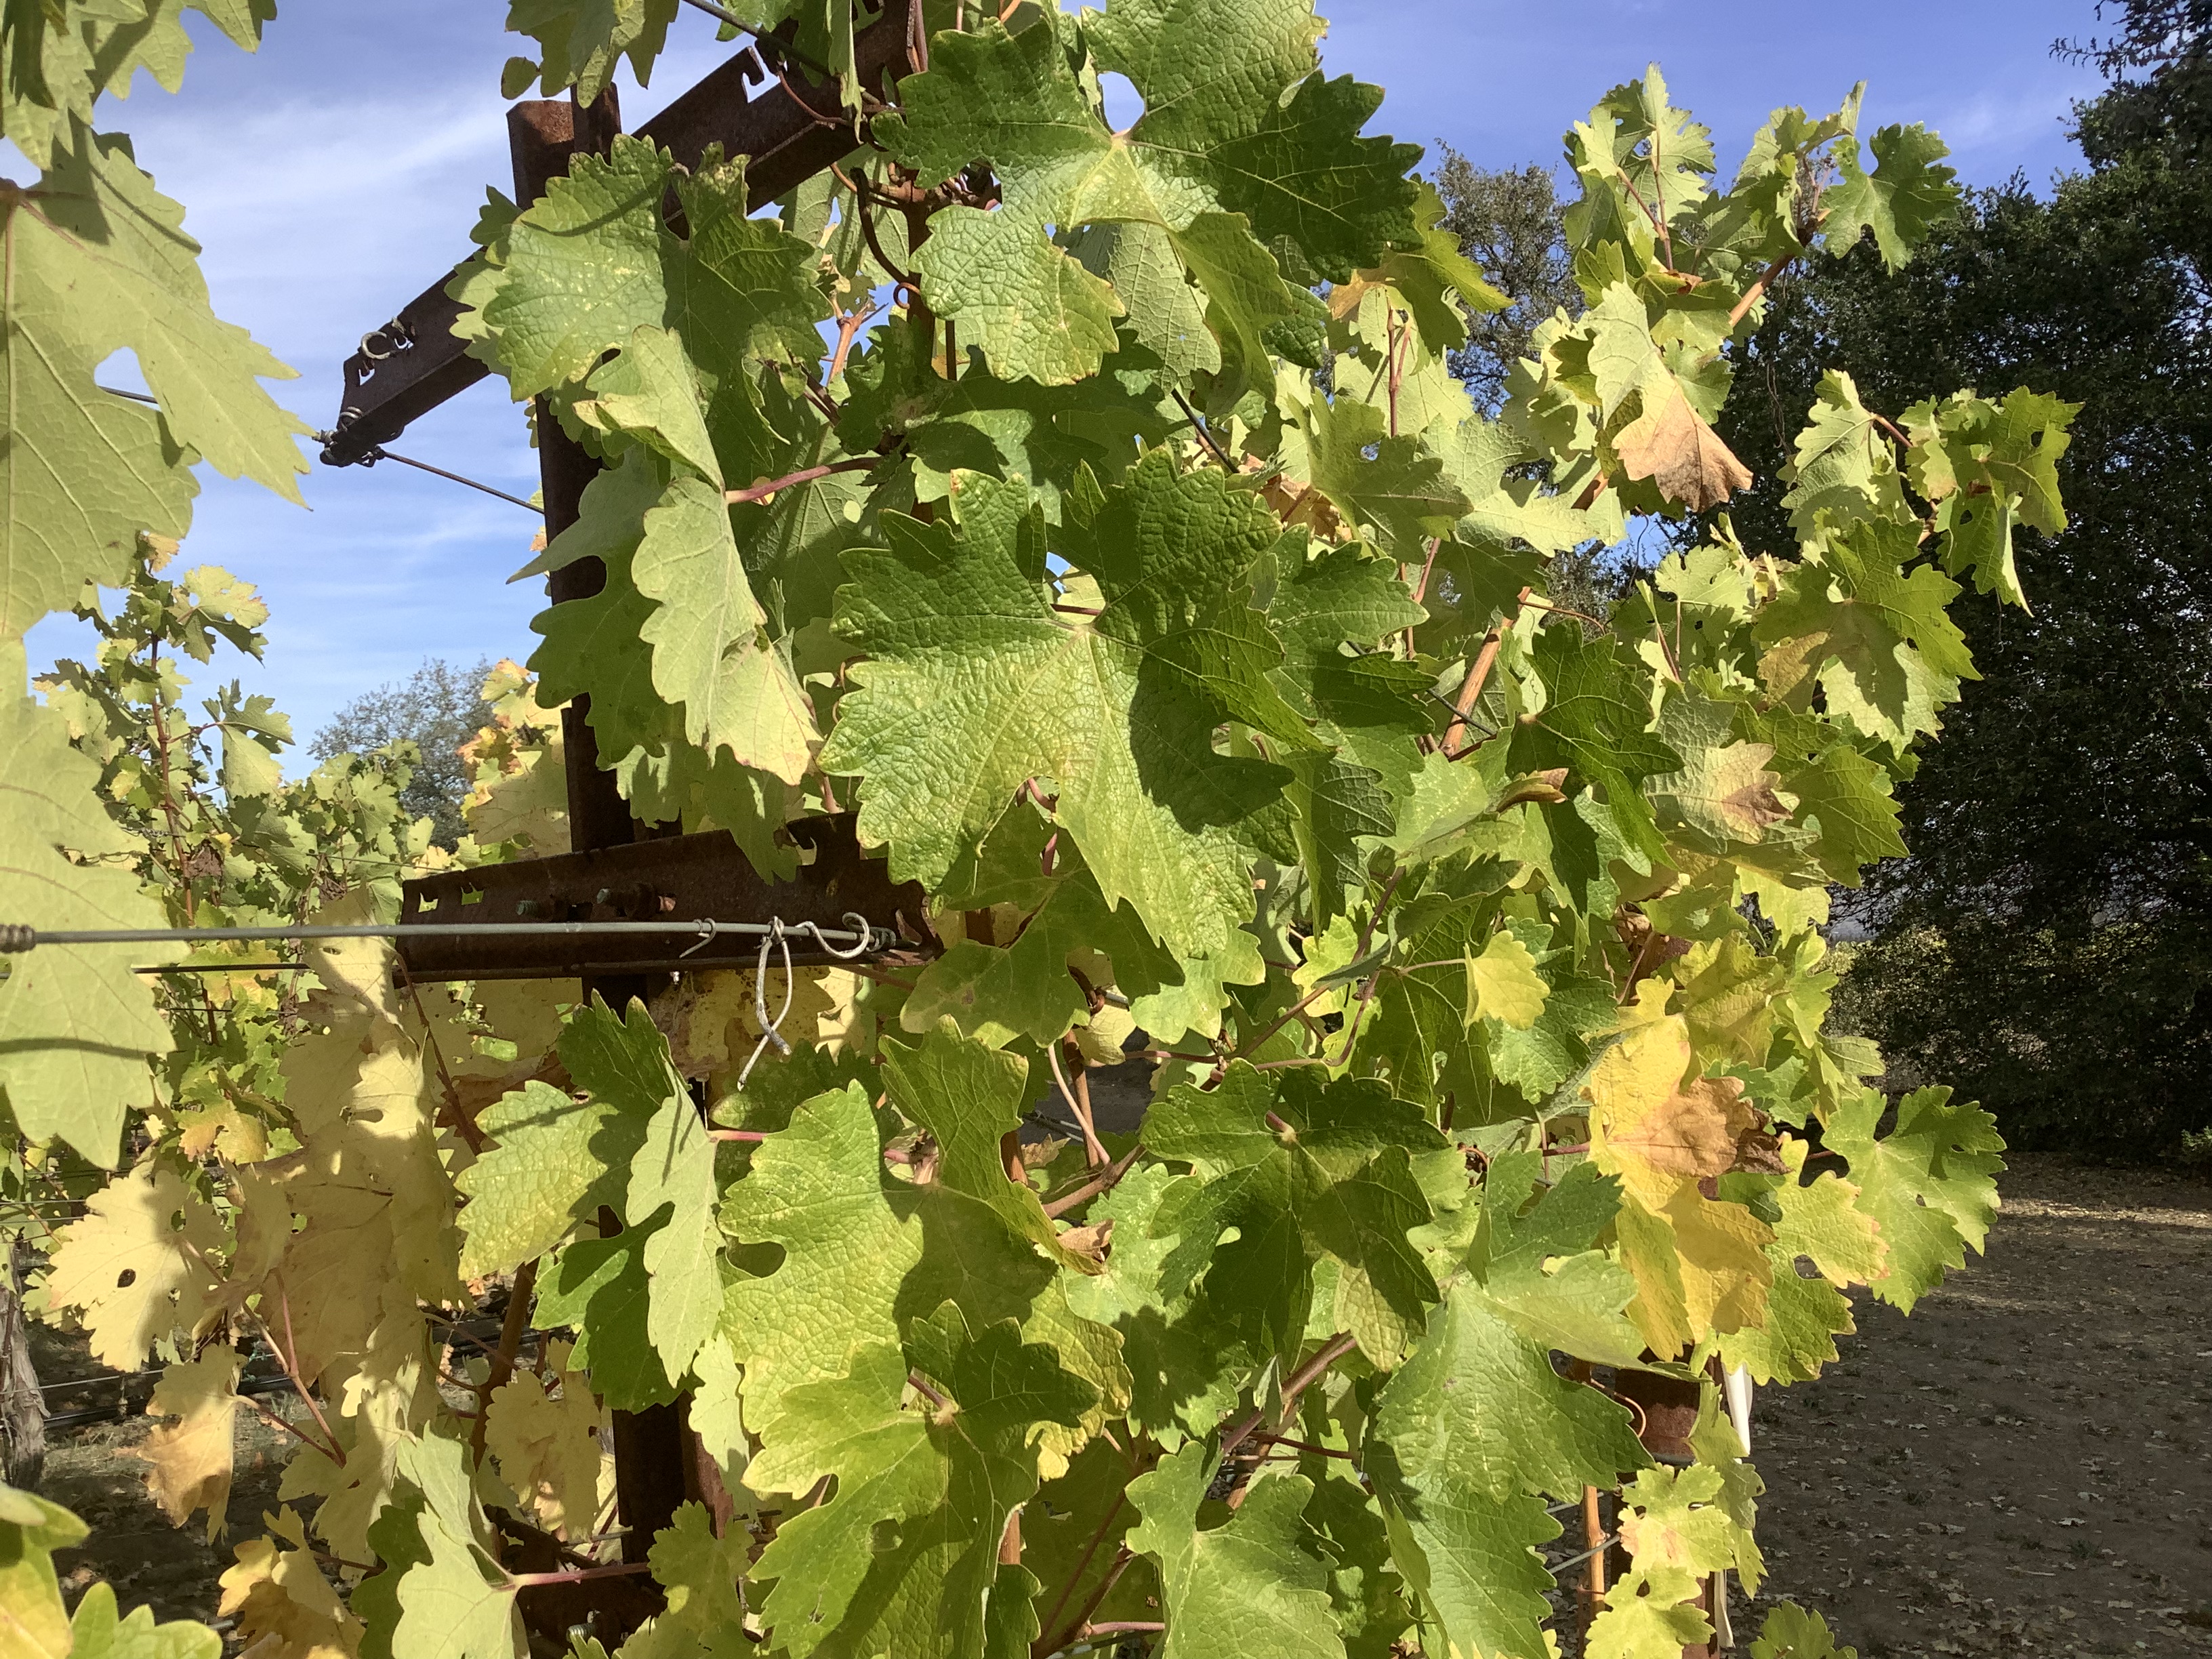
Label: No Virus